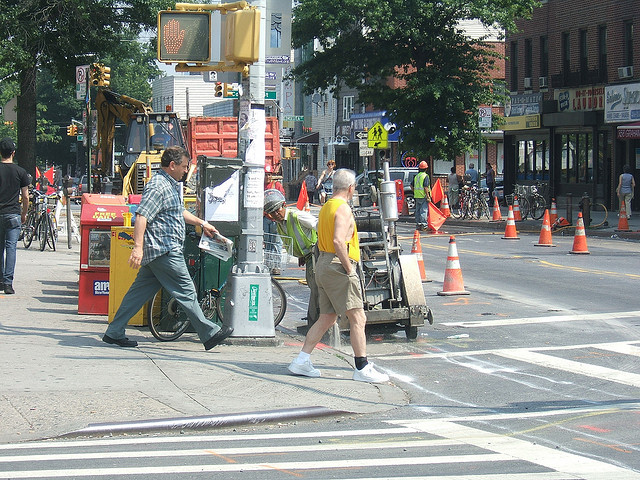
user: Given an image and a question. Answer the question in a short answer. Question: What should you do before doing this? Short Answer:
assistant: look